Stellar wind

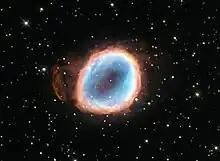
In planetary nebula NGC 6565, a cloud of gas was ejected from the star after strong stellar winds.

G-type stars like the Sun have a wind driven by their hot, magnetized corona. The Sun's wind is called the solar wind. These winds consist mostly of high-energy electrons and protons (about 1 keV) that are able to escape the star's gravity because of the high temperature of the corona.